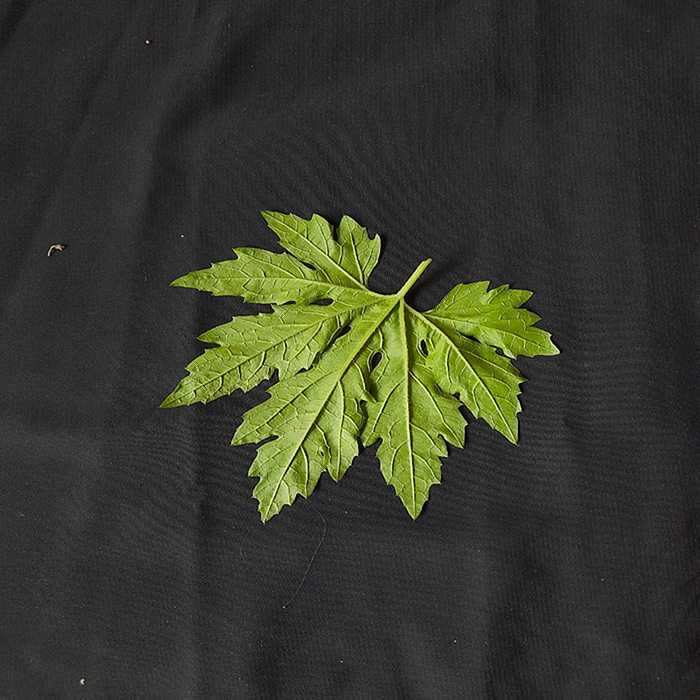
Plant: Bitter Gourd
Label: Fresh leaf